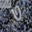
Label: worm